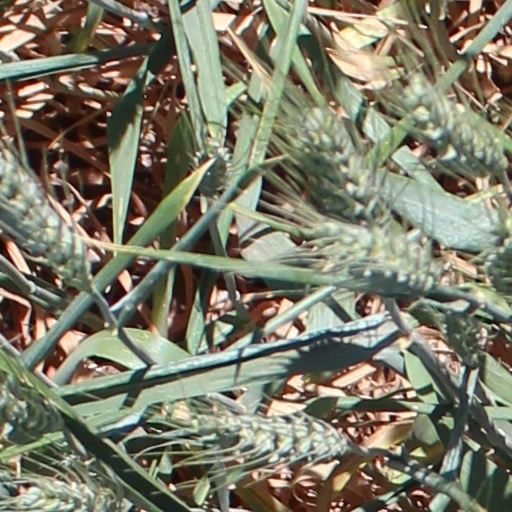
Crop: wheat